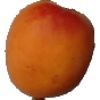
Label: apricot